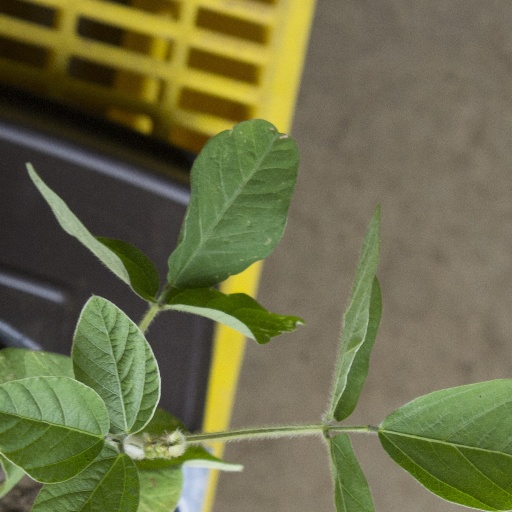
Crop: soybean